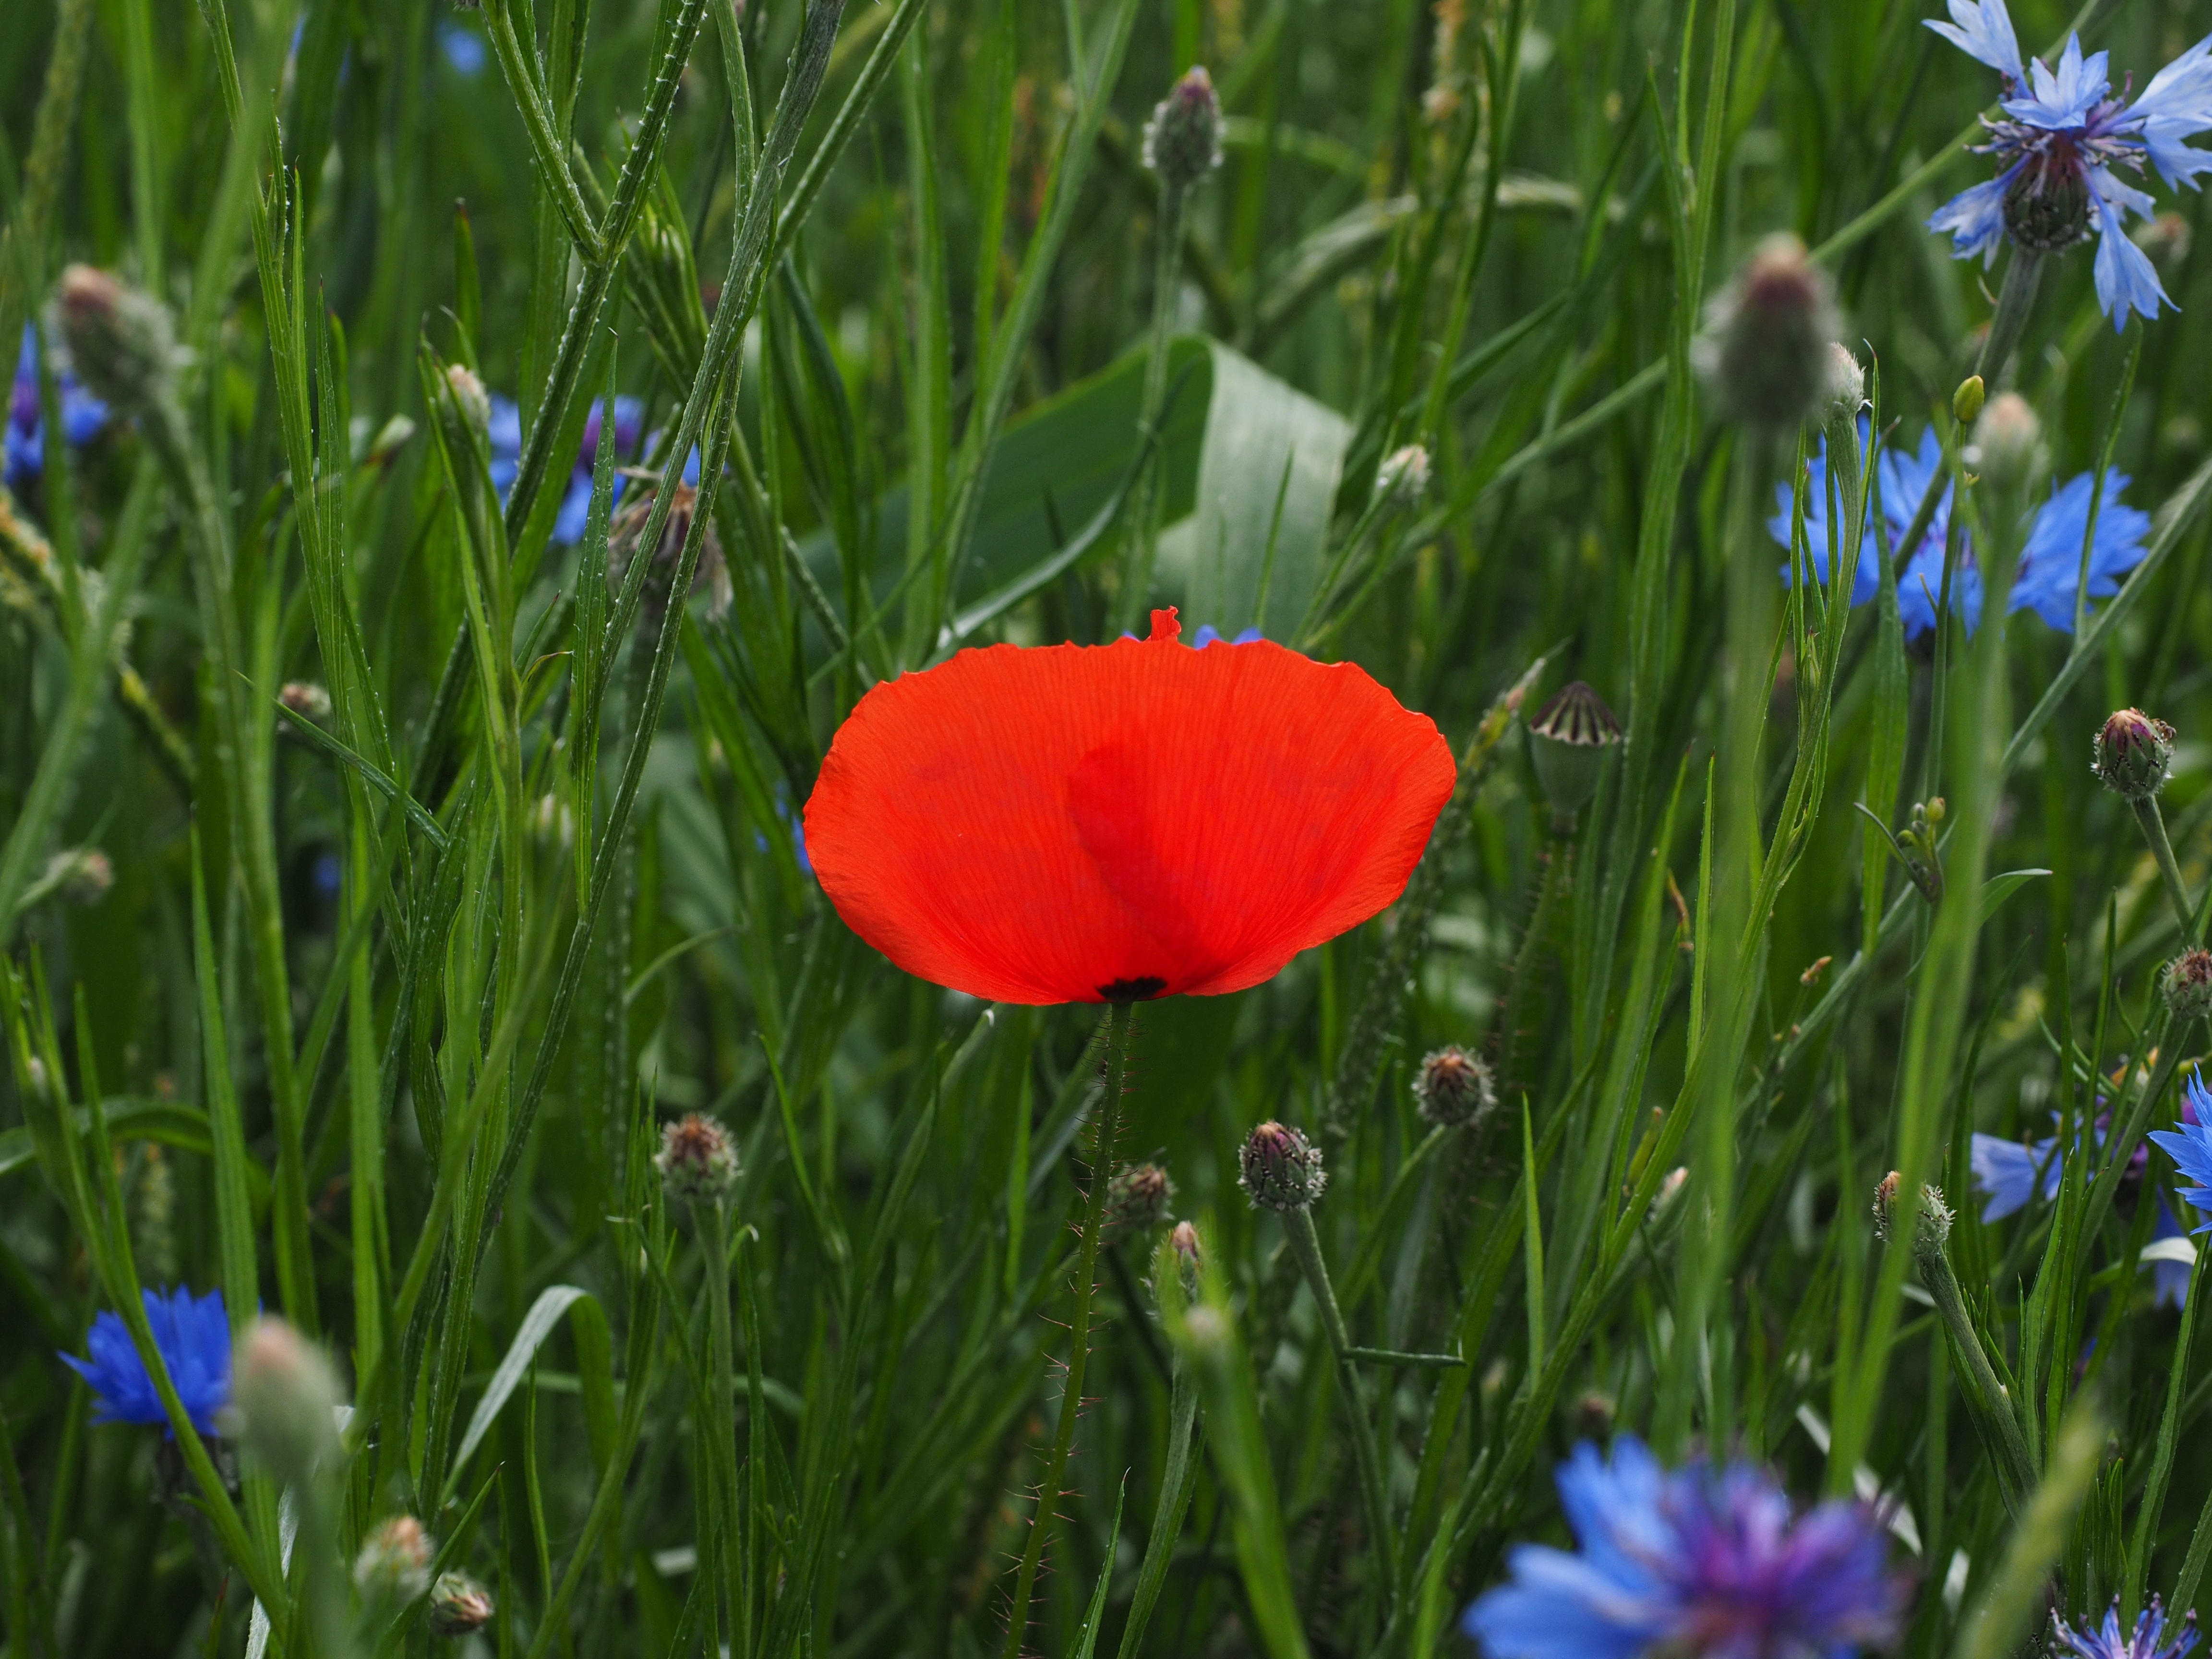
grass, blossom, plant, field, meadow, flower, petal, bloom, spring, red, color, colorful, close, flora, wildflower, klatschmohn, poppy flower, red poppy, cool image, petals, blossoms, poppy, papaveraceae, cool photo, papaver, medicinal plant, ornamental plant, flowering plant, open flower, klatschrose, commodity, mohngewaechs, papaver rhoeas, food plant, annual plant, grass family, plant stem, poppy family